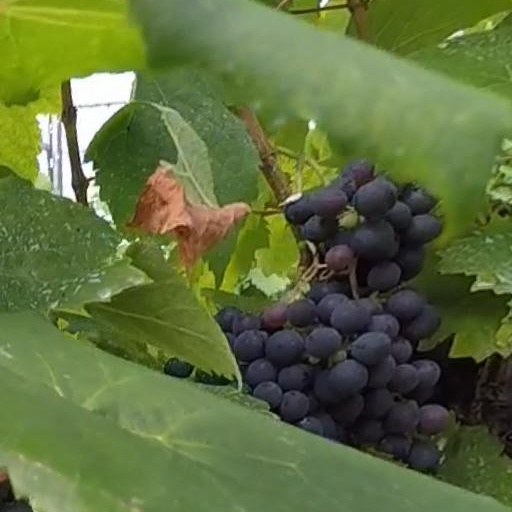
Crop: grape